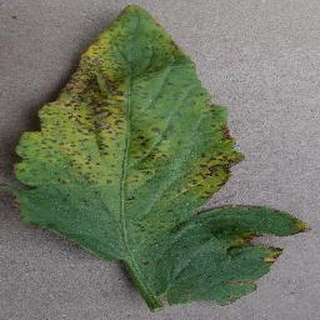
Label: tomato_bacterial_spot